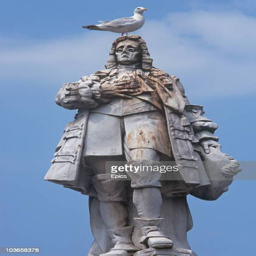
a gull sits on top of a statue of monarch in the fishing town